Bal maiden

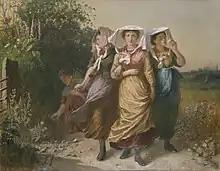
"The bal maidens"; Emily Mary Osborn

From the 1840s onwards, more mines provided crude shelters to protect surface workers from the worst of the weather, but at many others work at surface-level took place in the open air. Workers were generally expected to remain at their posts except in the most extreme weather conditions. Bal maidens wore gooks, a specialised bonnet which covered the shoulders and extended over the face to protect from rain, bright sunlight, flying debris and loud noise. In the winter the gook was made of felt, and in summer of cotton. Working in close proximity to heavy industrial machinery, they wore shorter dresses or skirts than the ankle-length clothing typical of the period, and their exposed lower legs were wrapped in protective coverings. Their arms were sometimes protected by hessian sleeves worn over their clothes. Some bal maidens working in cobbing and bucking wore rubber tubing on the fingers of one hand as protection from their hammer. While working bal maidens wore a waist-length hessian apron ('towser') over their clothes, and those who could afford it would have a white herden (flax and hemp) apron for wearing to and from work. These working clothes were accessorised with flowers, bows, ribbons, jewellery and other decoration. Until the end of the 19th century the working clothing of a bal maiden changed very little.